Tokmanni

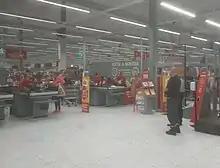
Interior of a Tokmanni store in Nurmijärvi, Finland

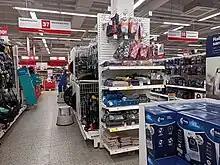
Tokmanni store in Siilinjärvi, Finland

The oldest Finnish low price chain of those who later went into the ownership of Tokmanni, was "Vapaa Valinta", founded in 1974 in Pirkkala of Juha and Paula Manninen.